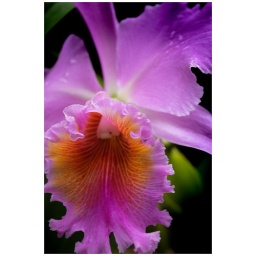
An orchid grown from the ground up by my mother( the botanical green thumb in the family)